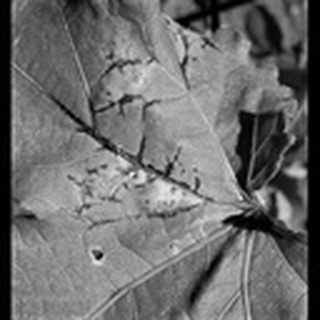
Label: cotton_bacterial_blight